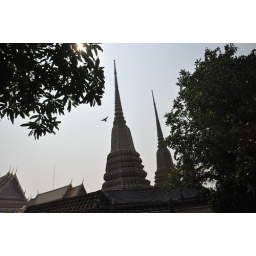
flying bird in Sleeping budha temple